The Professional (novel)

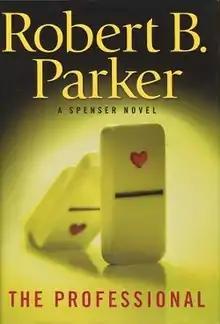
First edition (publ. Putnam)

The Professional is the 38th book in Robert B. Parker's Spenser series and first published in 2009.